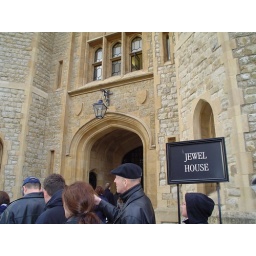
the jewel house in the tower of london